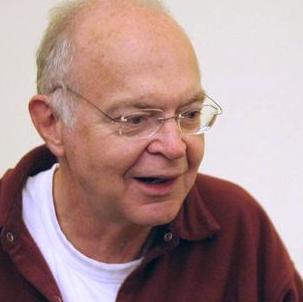
Age: 66